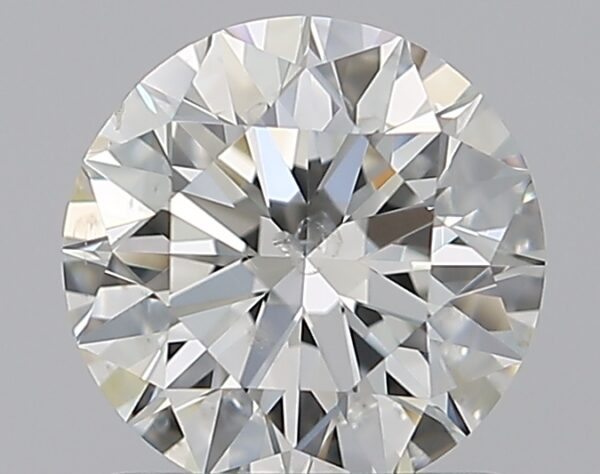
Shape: round
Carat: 1.01
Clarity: SI2
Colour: I
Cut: EX
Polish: EX
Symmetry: EX
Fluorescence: N
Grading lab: GIA
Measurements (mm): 6.39 x 6.42 x 3.99